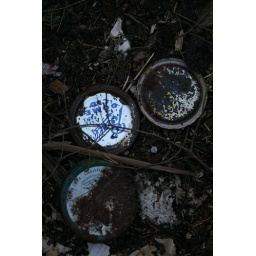
clarence newton road - near blowing rock - january 1 2009